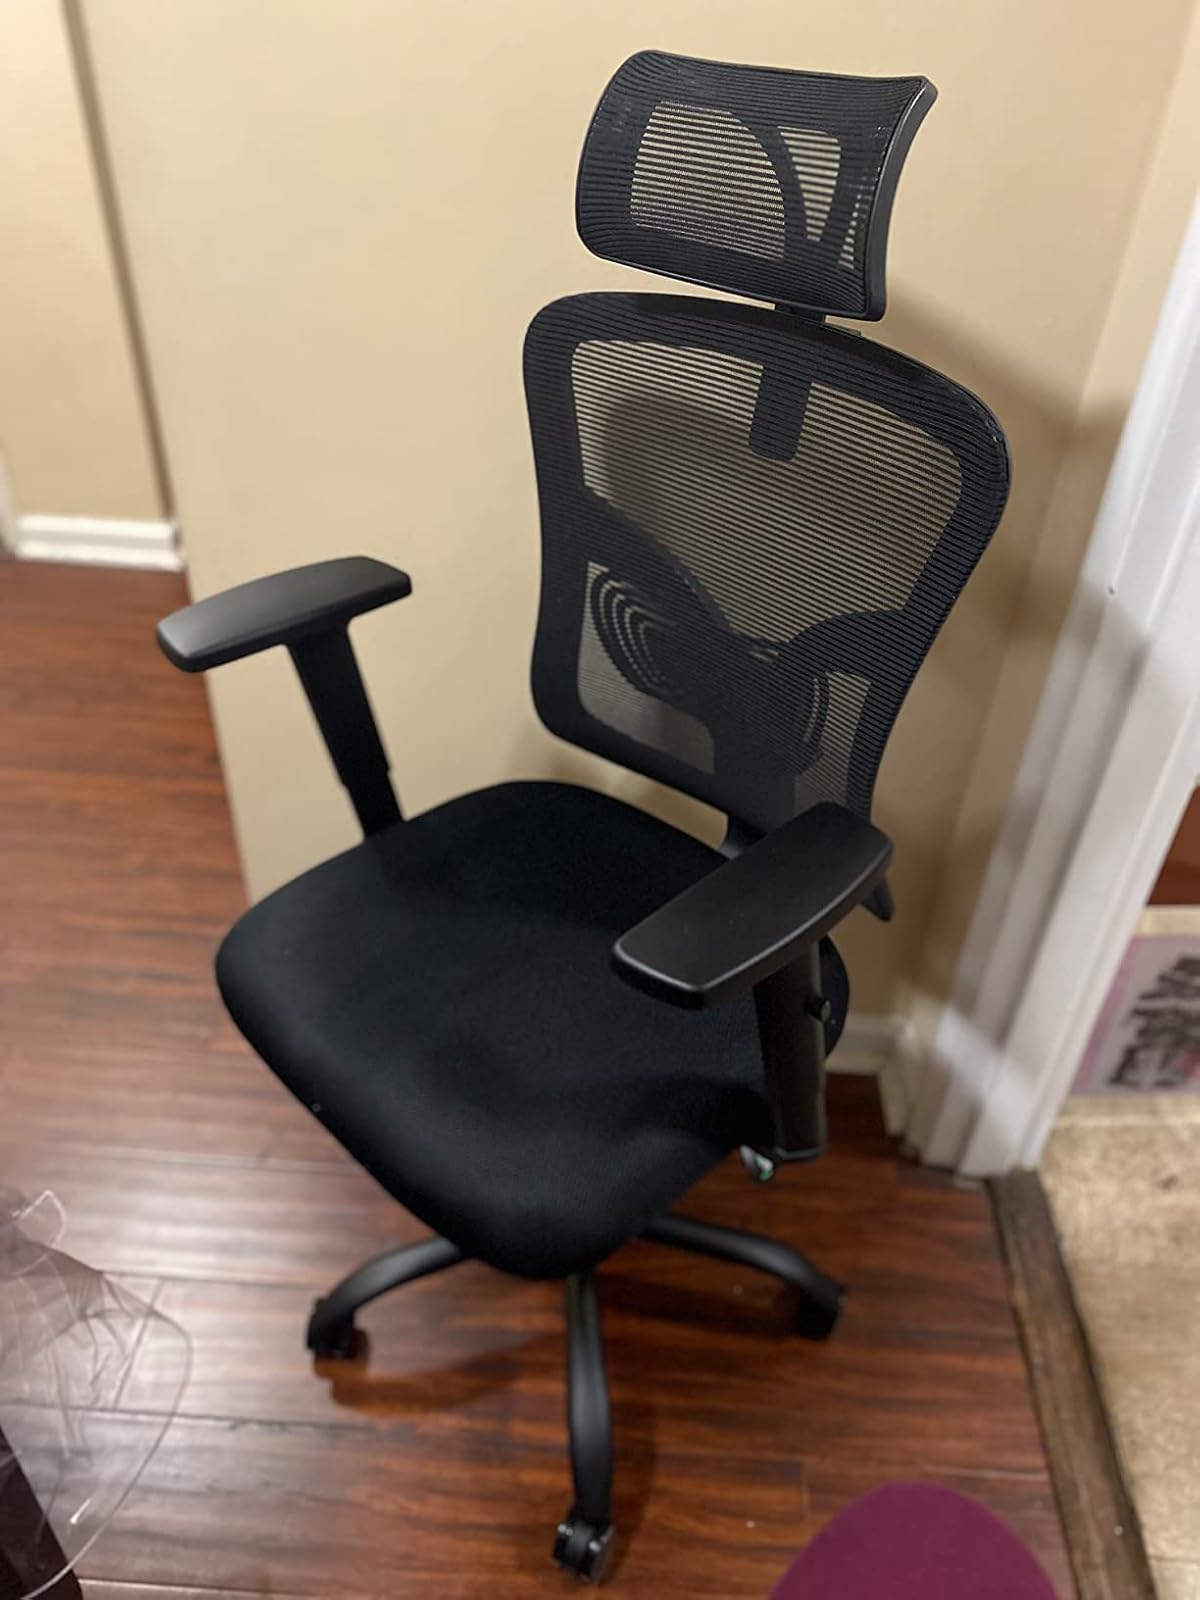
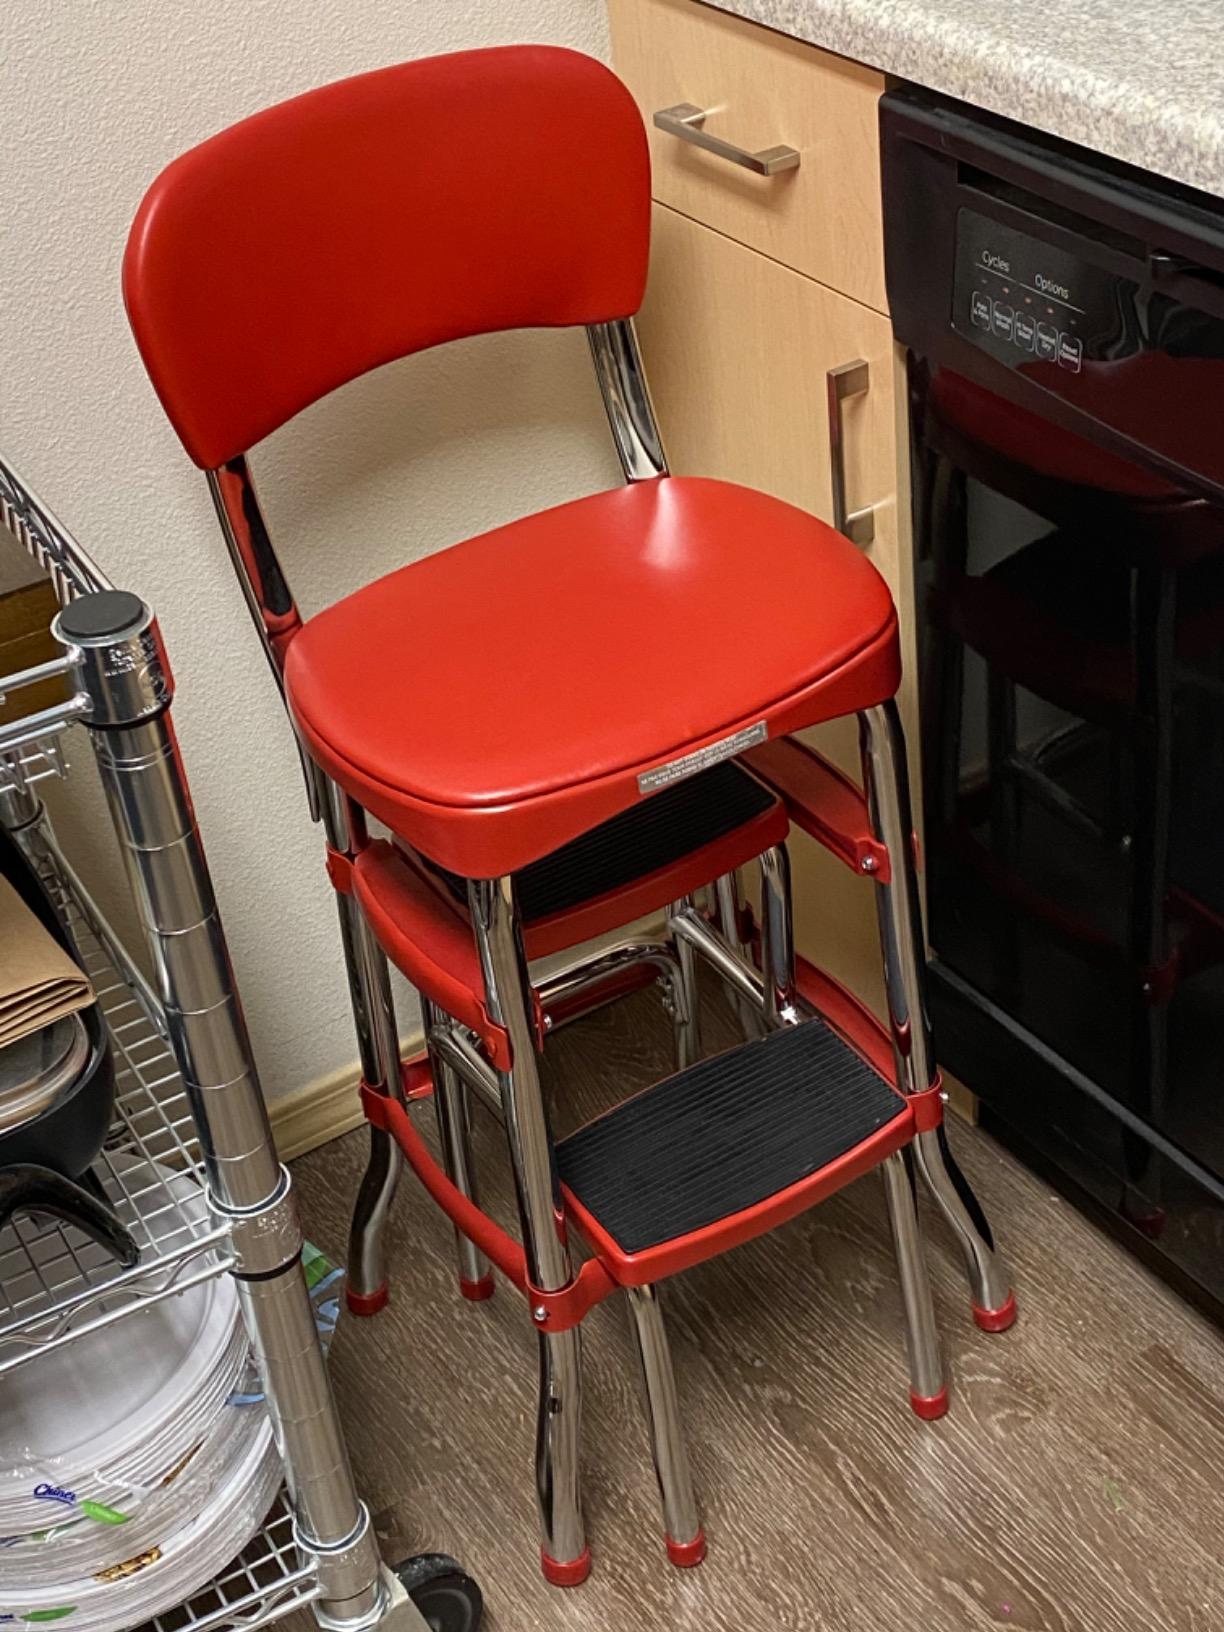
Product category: items_chair
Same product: no